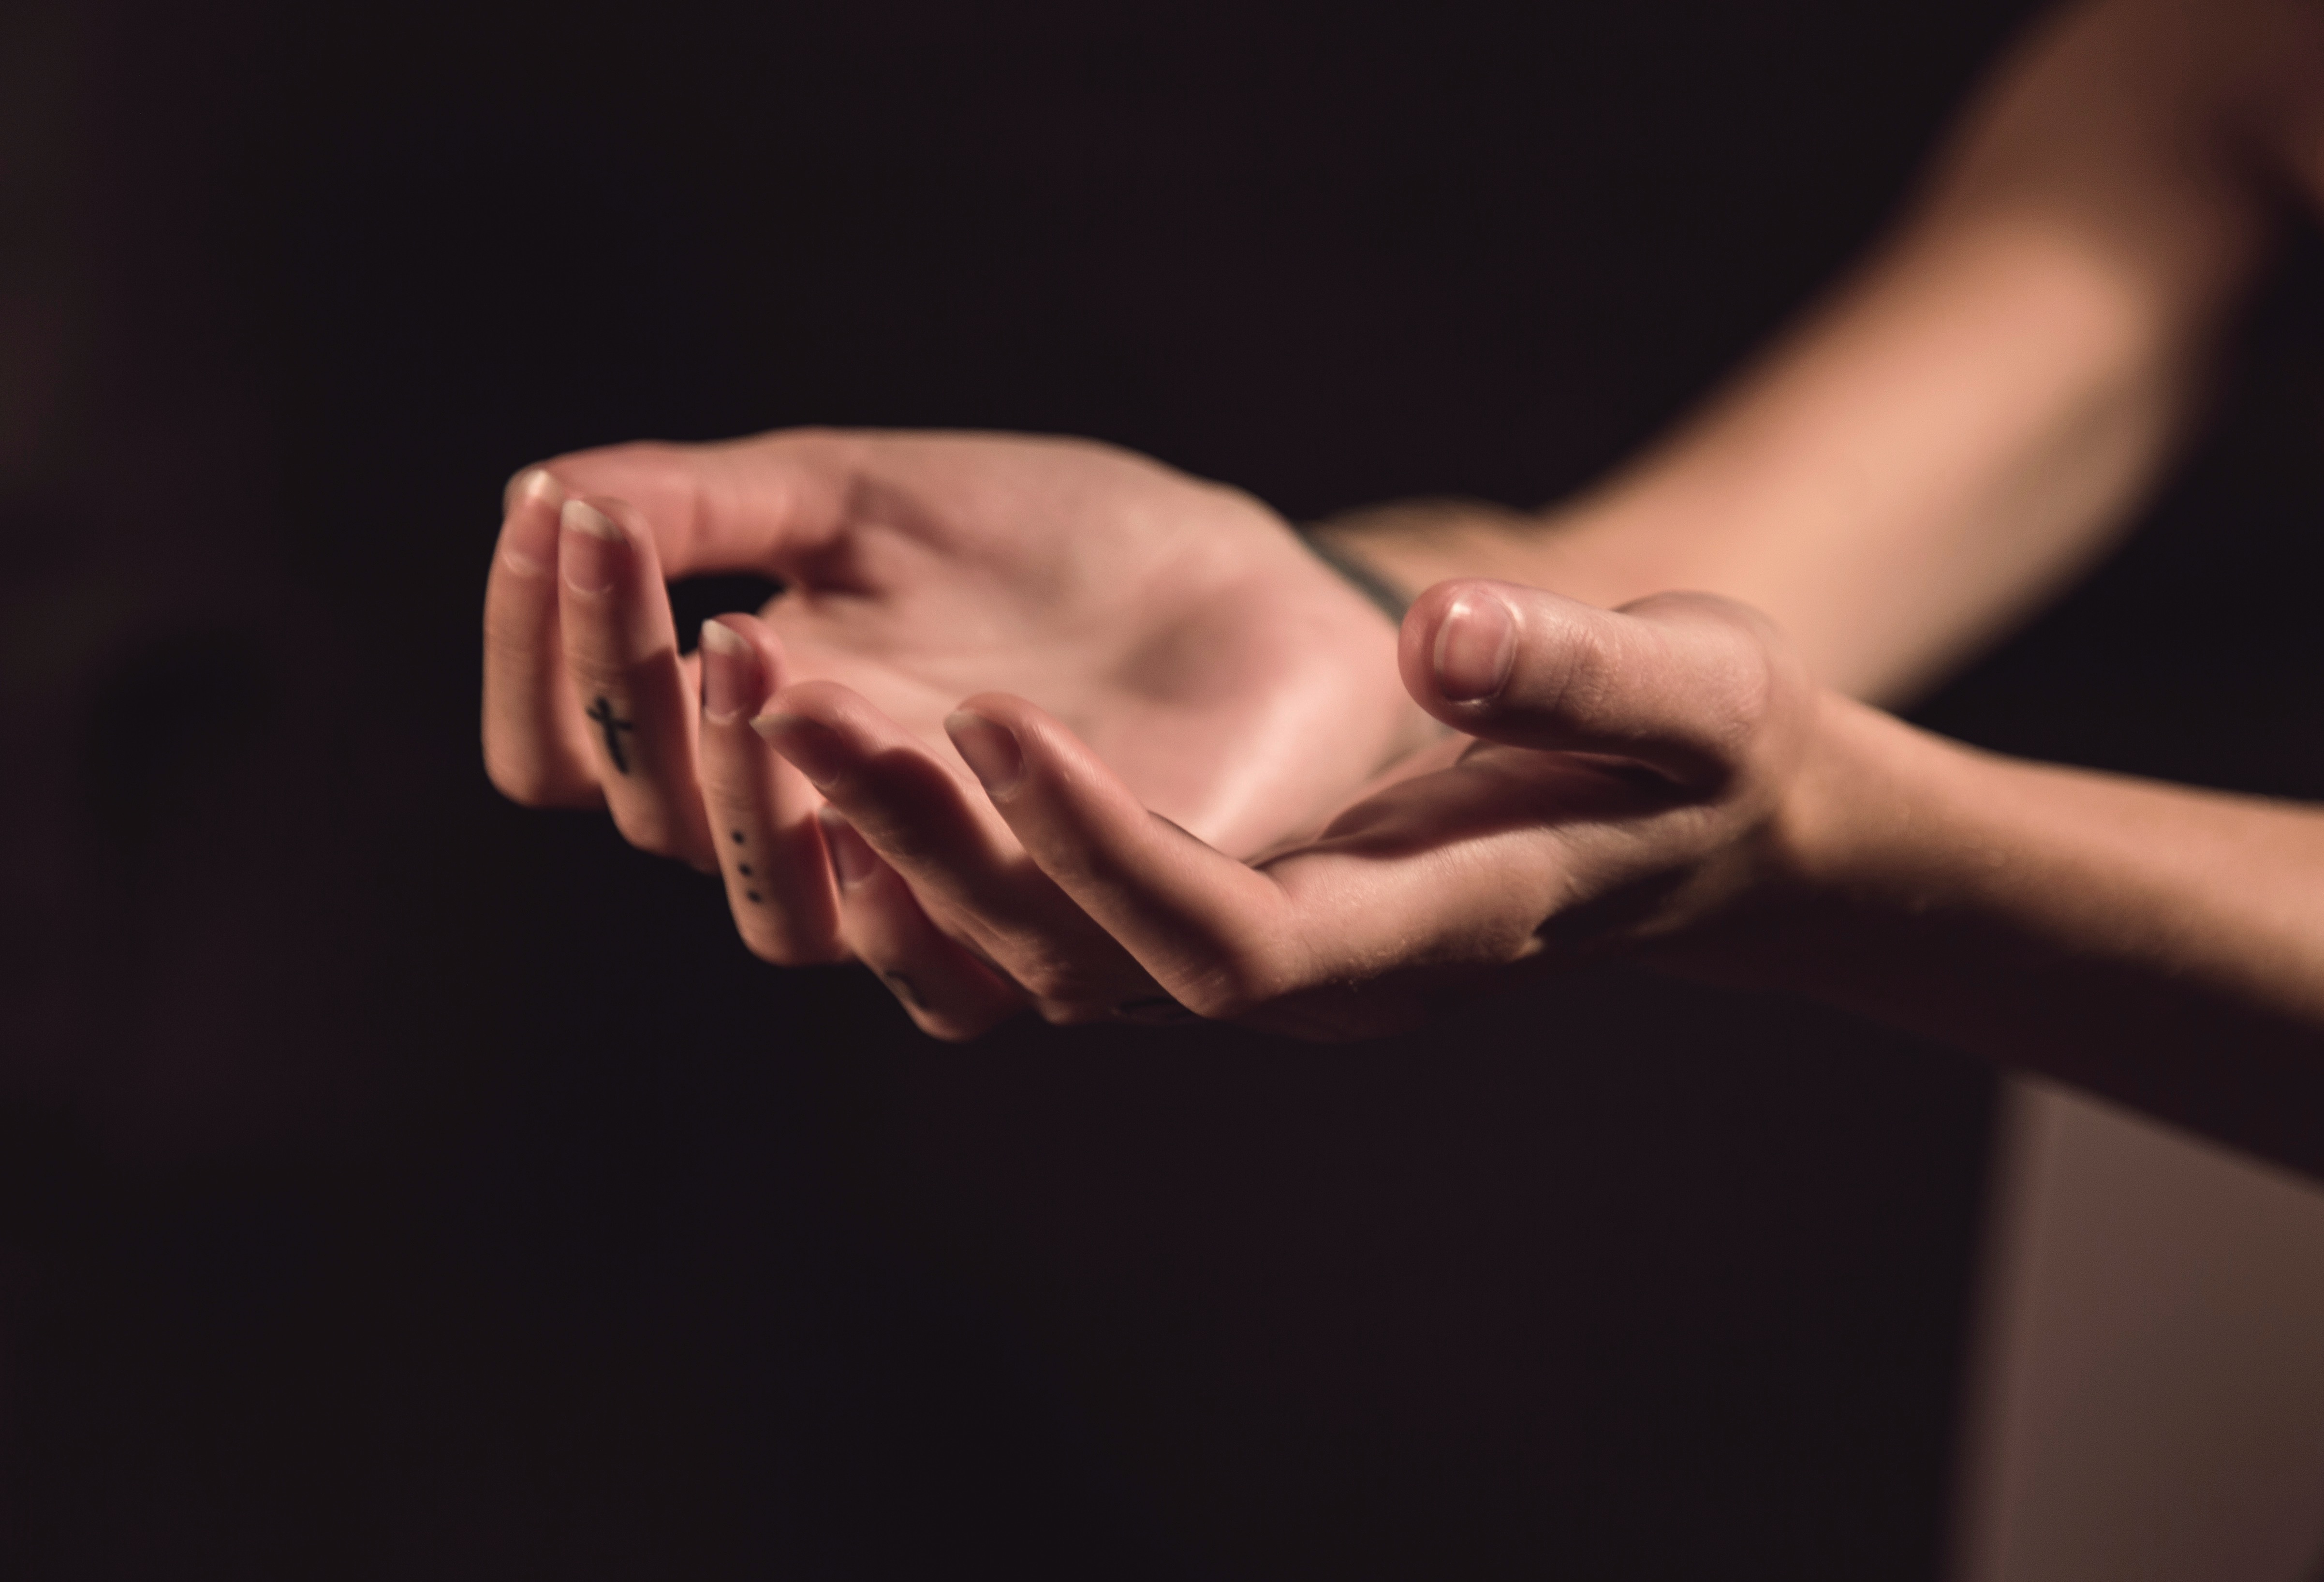
hand, photography, leg, dance, finger, closeup, christian, arm, muscle, pray, human body, prayer, performing arts, sense, modern dance